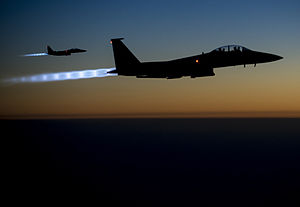
Irakiske borgerkrig / Tidslinje for krigen / 2014
To USA Air Force F-15E Strike Eagle fly flyver over det nordlige Irak 23. september 2014 efter at have gennemført et luftangreb i Syrien. Flyene var en del af en stor angrebskoalition, der blev sat ind mod ISIL-mål i Syrien. Præsident Barack Obama autoriserede humanitær bistand leverancer til Irak samt målrettede luftangreb for at beskytte amerikanske personel mod ISIL. US Central Command organiserede operationerne.
Den irakiske borgerkrig er en løbende væbnet konflikt i Mellemøsten. Den er en udløber af Oprøret i Irak og er til dels forbundet med Borgerkrigen i Syrien.